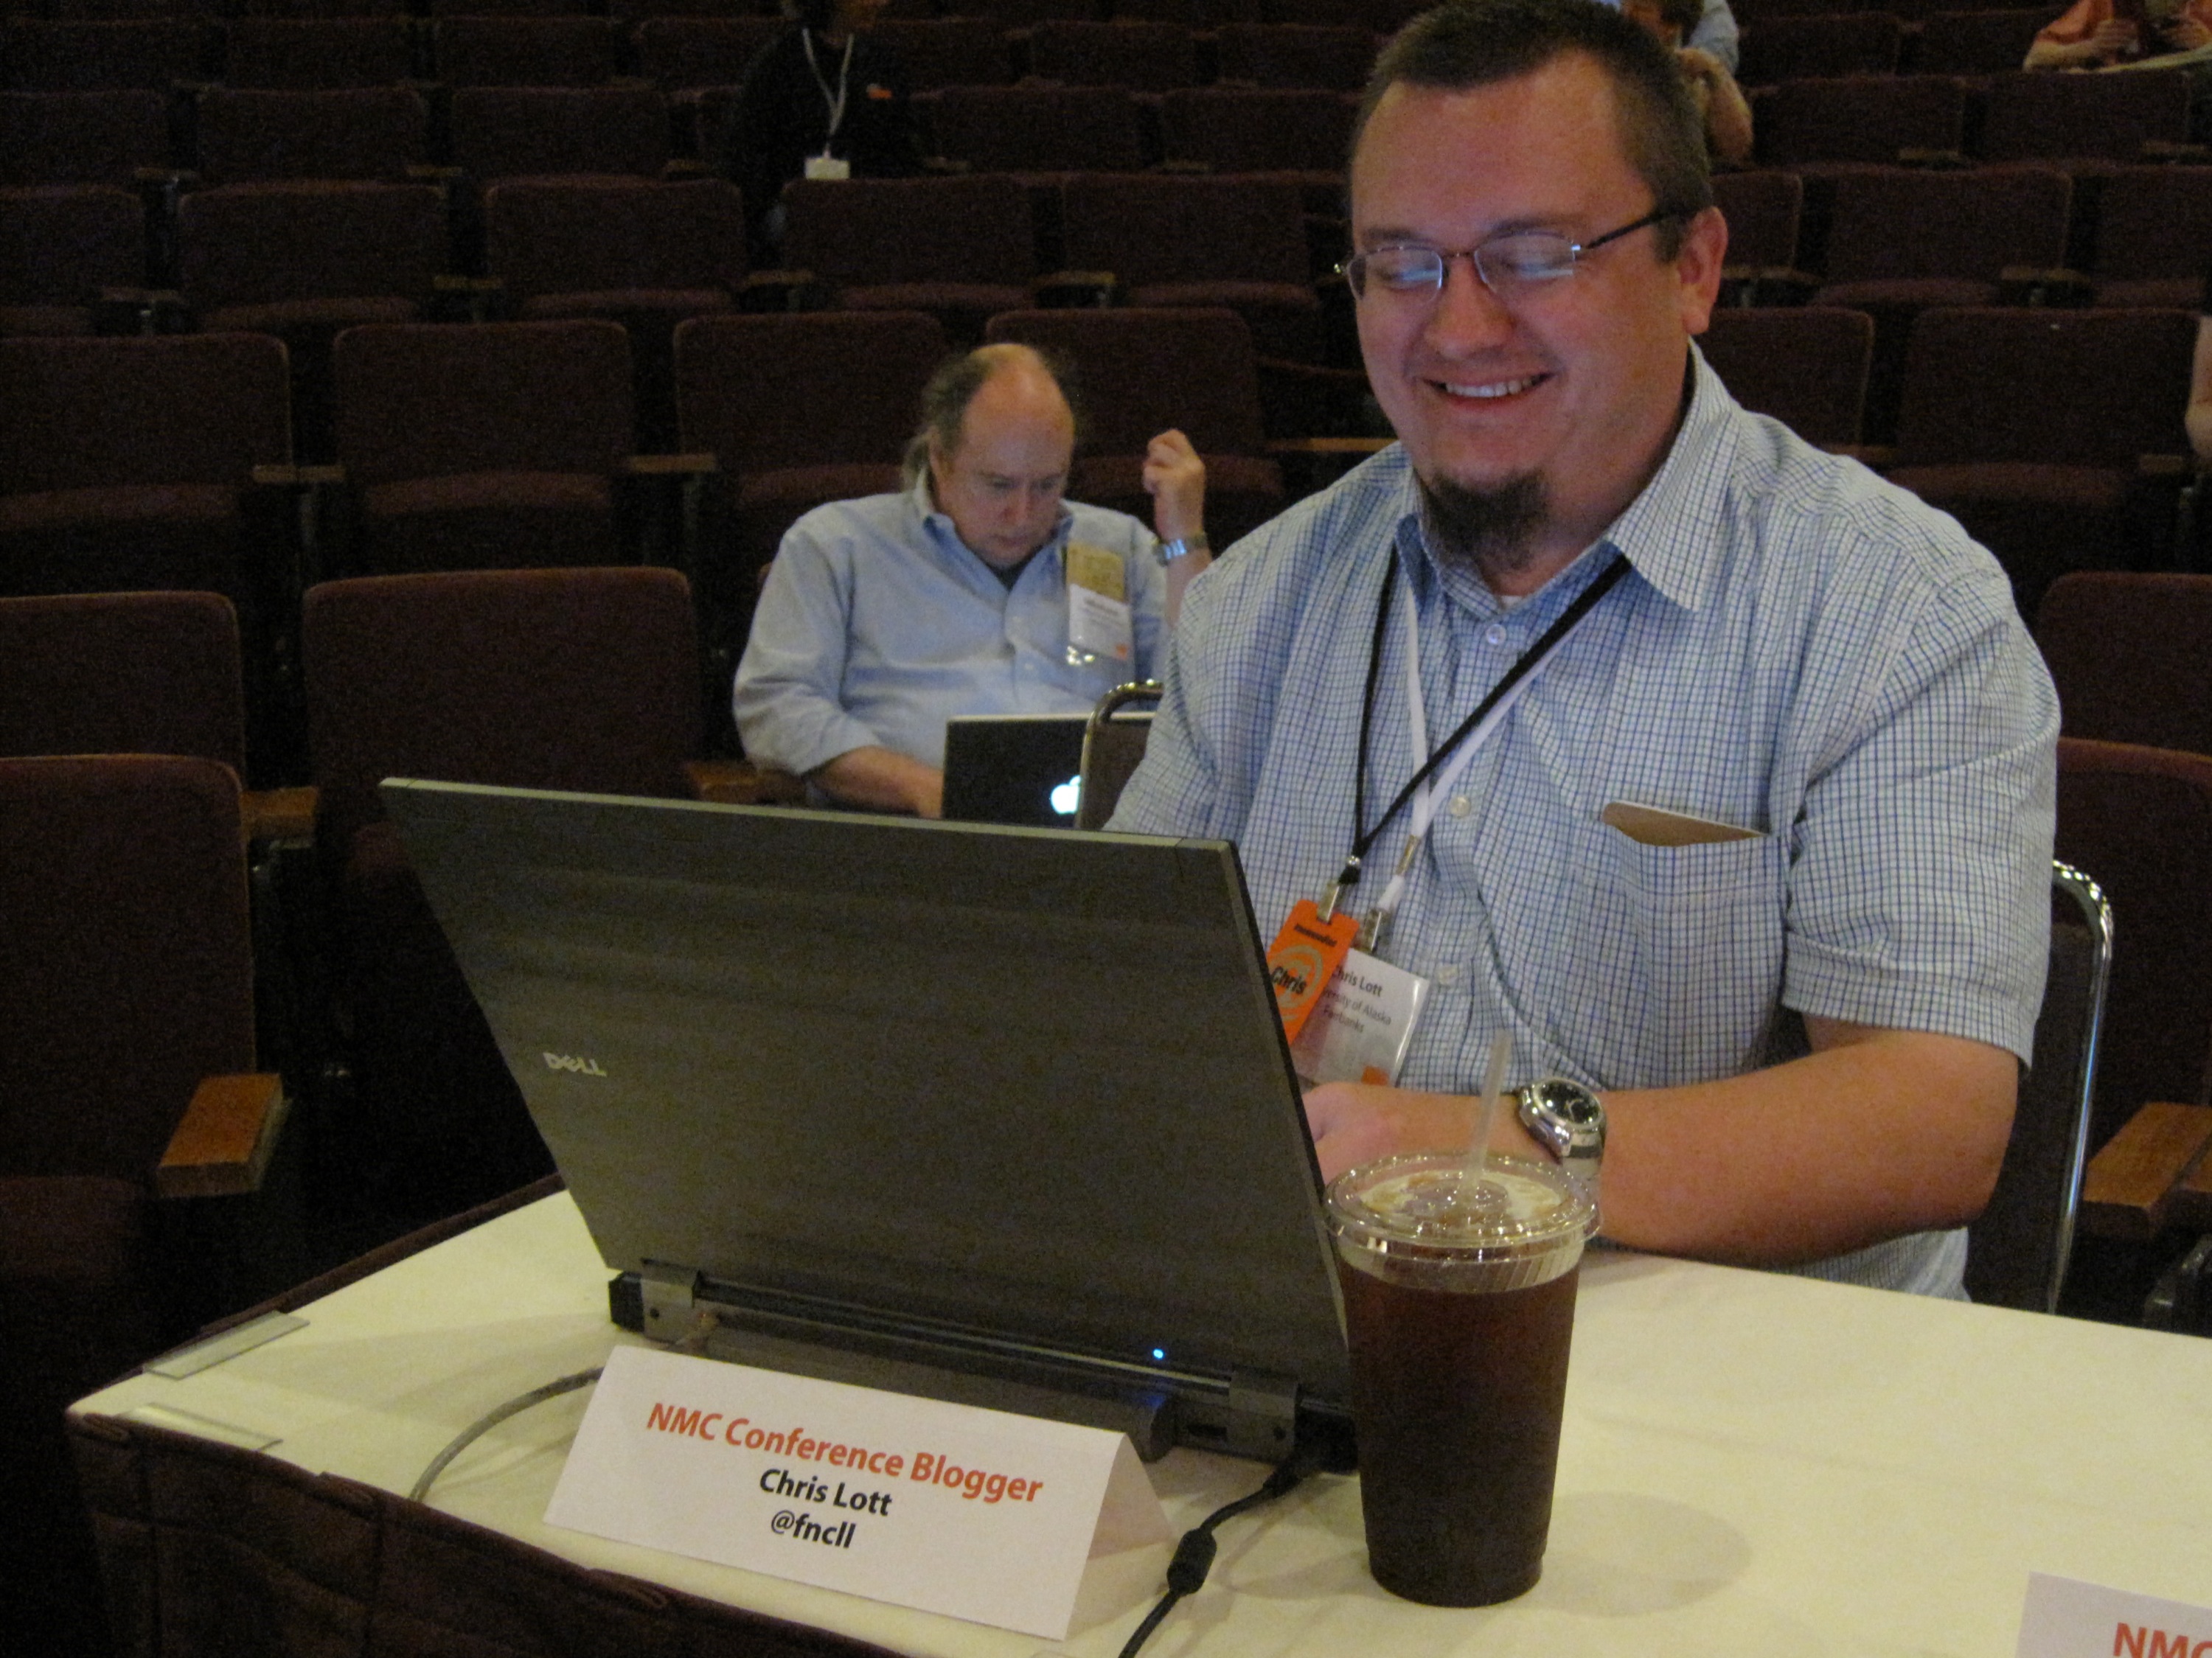
monterey, nmc2009